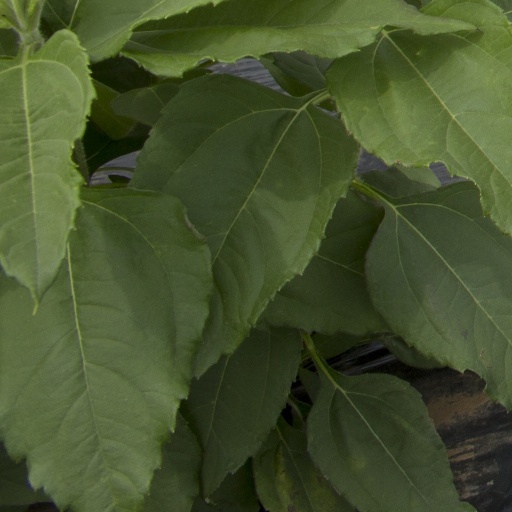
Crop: Jerusalem artichoke